California Central Railway

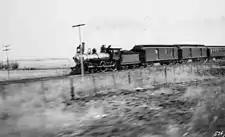
1890, An AT&SF passenger train in operation, .

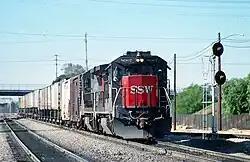
Colton Junction

Riverside, Santa Ana and Los Angeles Railway was incorporated September29, 1885. California Central Railway expanded and completed the rail line started by the Riverside, Santa Ana and Los Angeles Railway Company, from Santa Ana to Los Angeles on August12, 1888, . Also completed was the line from High Grove to Orange on September15, 1887, . (started in 1886)